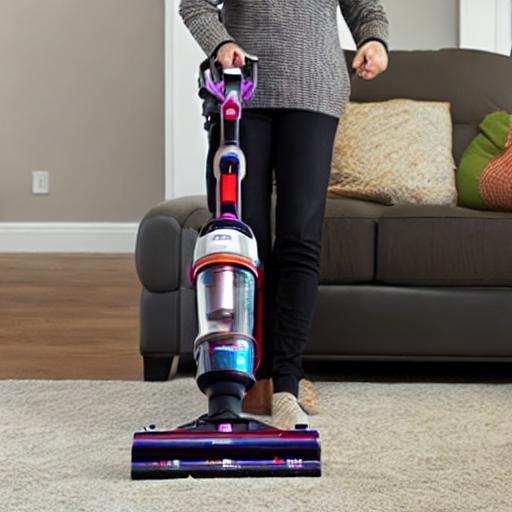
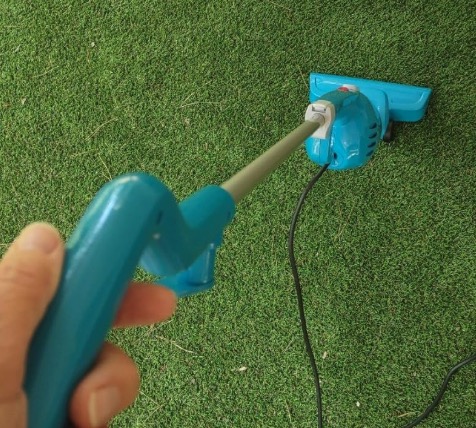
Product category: items_vacuum
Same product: no